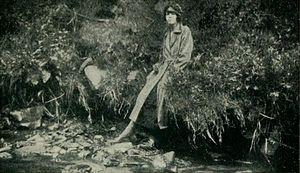
Elsie Wright assise sur le buisson où la première photographie des fées de Cottingley a été prise, 1920. Pas de précision sur l'auteur, première publication en 1922 dans The Coming of the Fairies de Conan Doyle
« Fées de Cottingley » et « affaire des fées de Cottingley » font référence à une célèbre série de cinq photographies prises au début du XXᵉ siècle par Elsie Wright et Frances Griffiths, deux jeunes cousines qui vivent à Cottingley, près de Bradford, dans la région du Yorkshire en Angleterre. Elles montrent les deux filles en compagnie de fées et d’autres créatures du petit peuple. En 1917, lorsque les deux premières photos sont prises, Elsie est âgée de 16 ans et Frances de 10. Ces photos attirent l'attention du célèbre écrivain écossais sir Arthur Conan Doyle, qui s'en sert pour illustrer plusieurs articles sur le sujet ainsi qu'un livre, The Coming of the Fairies. Il avait été chargé d'écrire dans l’édition du Strand Magazine pour Noël 1920. Conan Doyle, qui est spiritualiste, se montre enthousiasmé par les photographies et les interprète comme une preuve concrète de la réalité des phénomènes psychiques. La réaction du public est plus mitigée, certains pensent que les images sont authentiques, d'autres estiment qu'elles sont truquées.